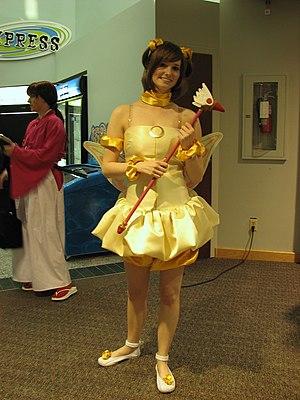
Sakura Kinomoto est un personnage fictif créé par CLAMP, héroïne de l'anime et du manga Cardcaptor Sakura. Elle est aussi connue sous le nom de Sakura Avalon dans l'adaptation anglaise Cardcaptors, ainsi que Sakura Gauthier dans l'adaptation française Sakura Chasseuse de Cartes.